Bouteloua curtipendula

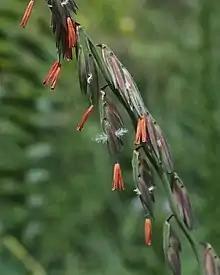
The pendulous spikes in bloom. The spike in the center has three spikelets visible, and the lowest spikelet is blooming, with orange stamens hanging below and feathery stigmas protruding horizontally.

Sideoats grama is a warm-season grass. The culms (flowering stems) are tall, and have alternate leaves that are concentrated at the bottom of the culm. The leaves are light green to blue-green in color, and up to across.